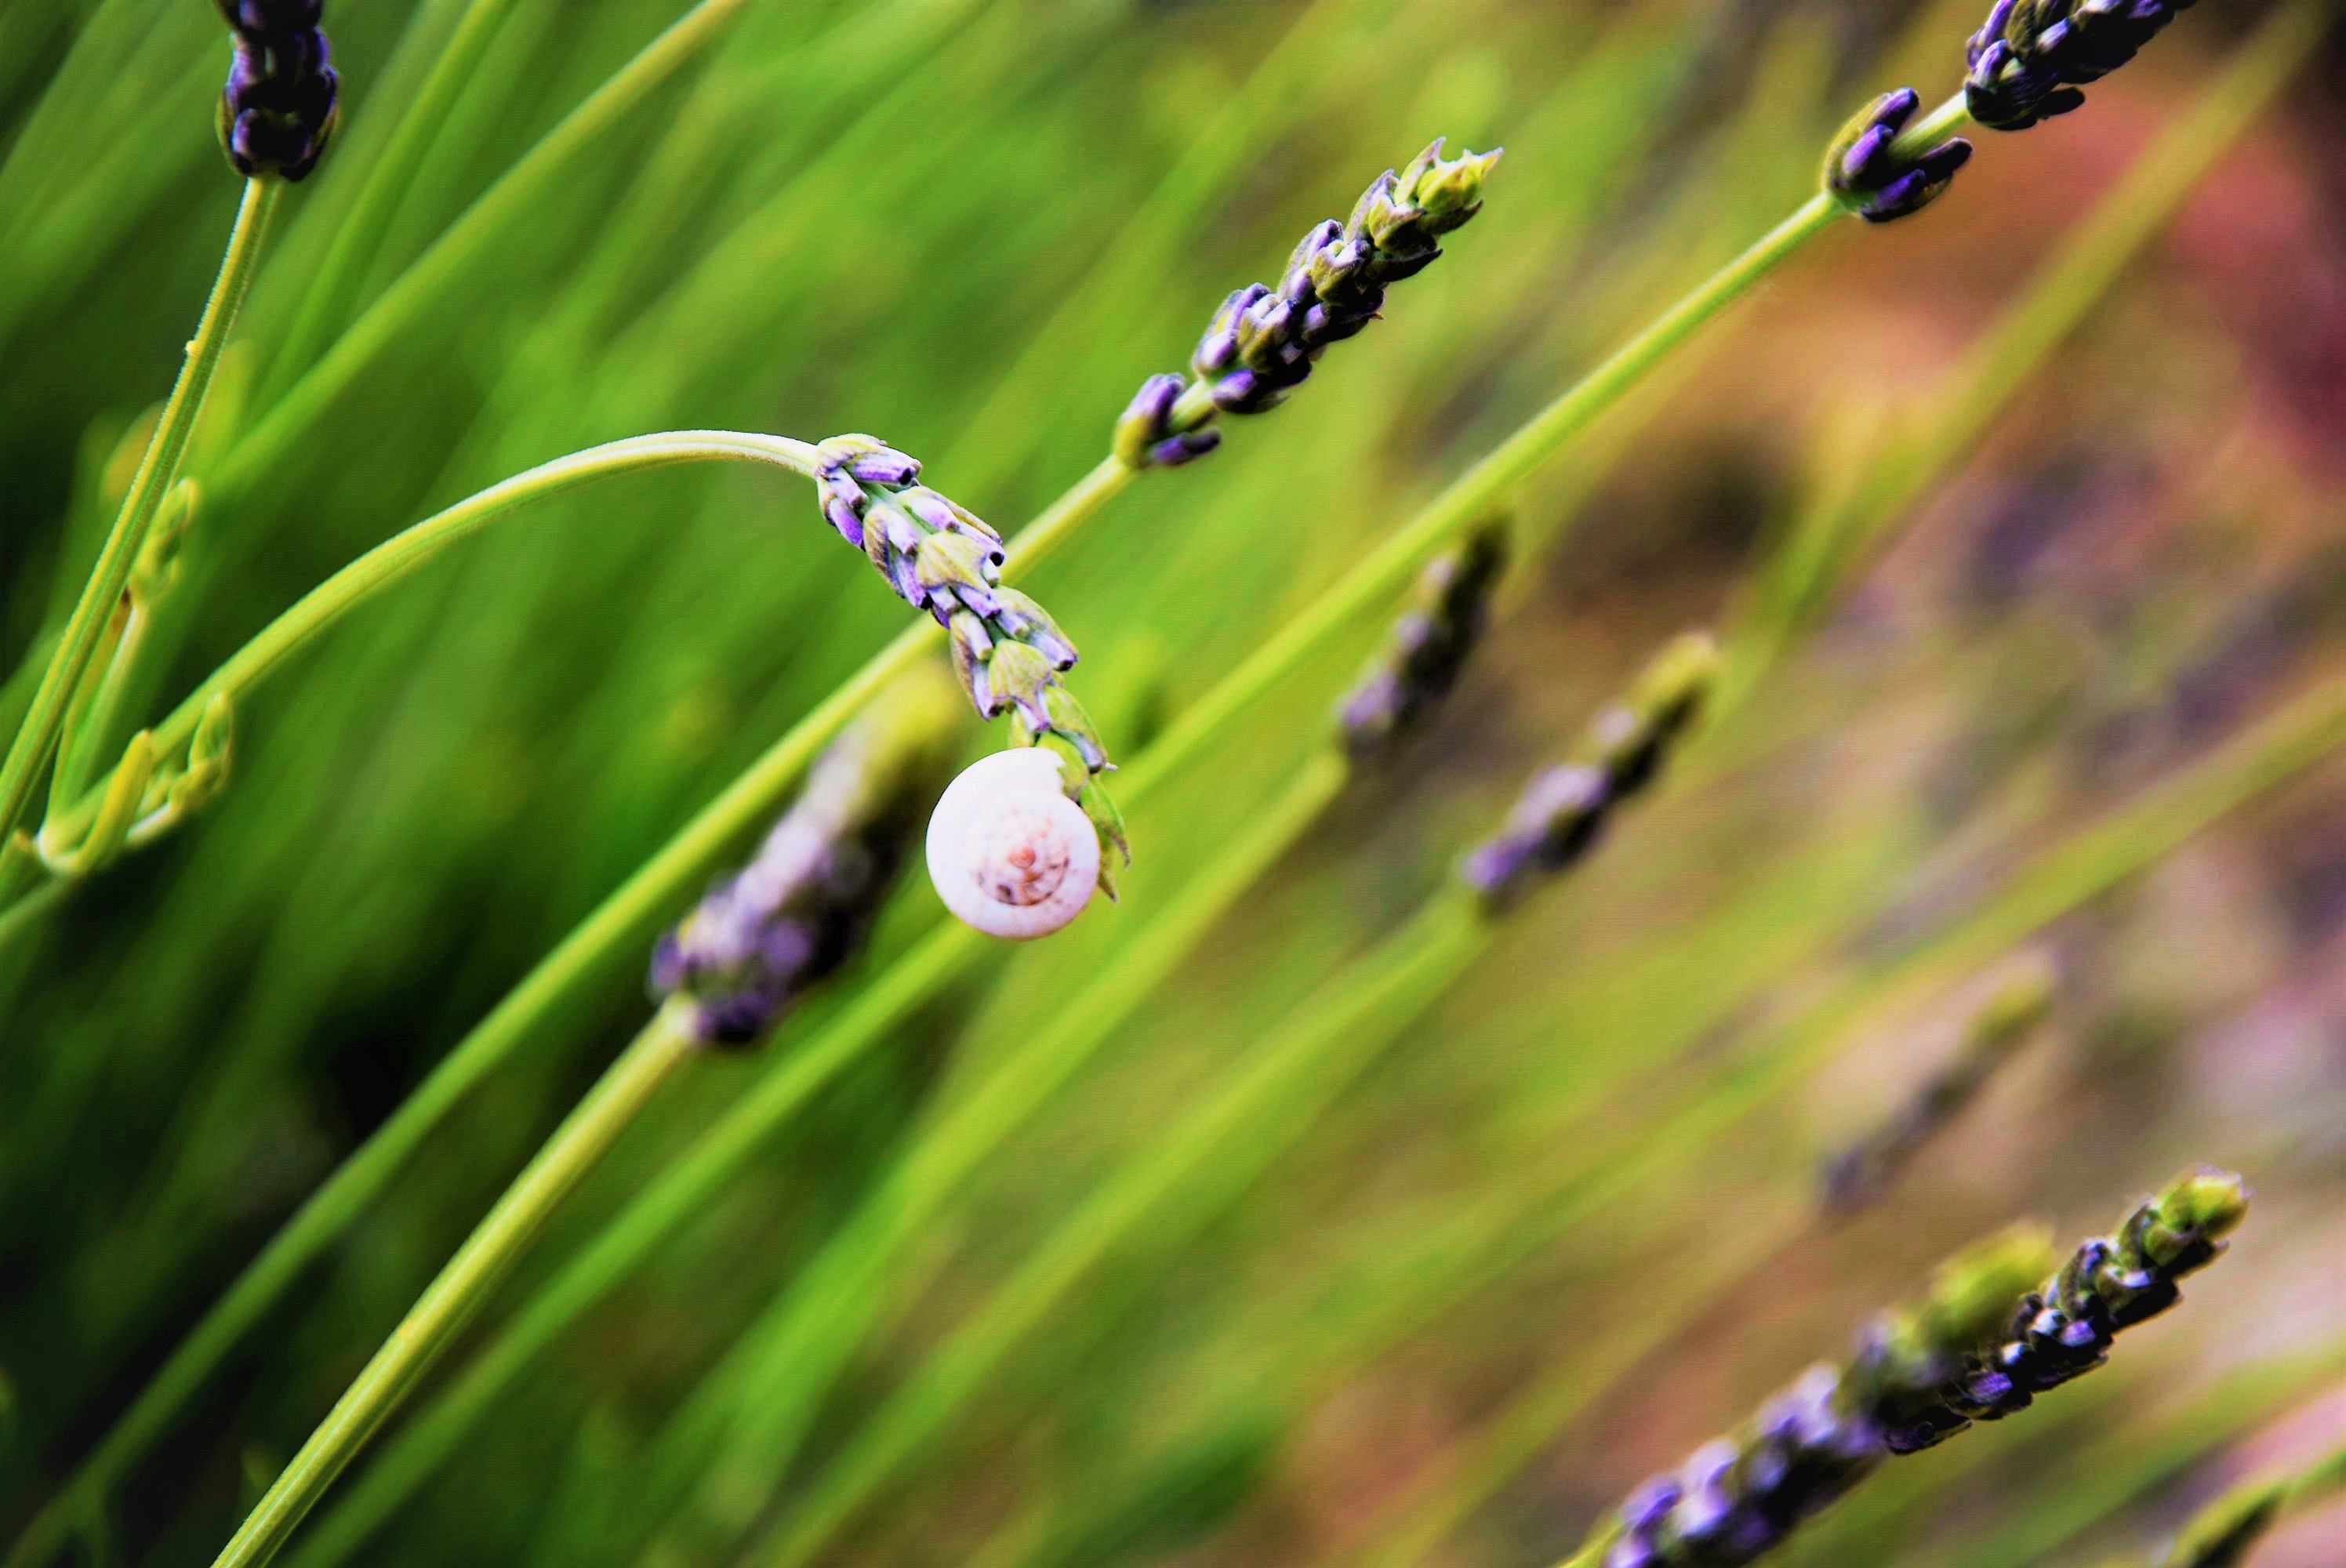
water, nature, grass, branch, dew, plant, photography, meadow, leaf, flower, green, botany, flora, lavender, wildflower, close up, moisture, macro photography, flowering plant, grass family, plant stem, land plant, english lavender